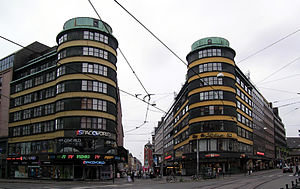
Ole Sverre / Galleri
Ole Andreas Sverre var en norsk arkitekt. Han tegnede en række fremtrædende bygninger i Fredrikstad, men navnlig i Oslo. Han mestrede især den omfattende tekniske og stilmæssige udvikling fra historicismen og frem til funktionalismen, der fandt sted i hans erhvervsaktive tid.